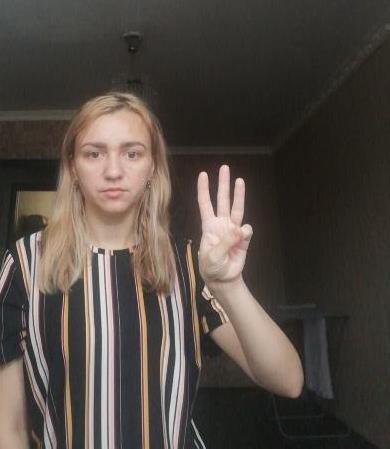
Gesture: three